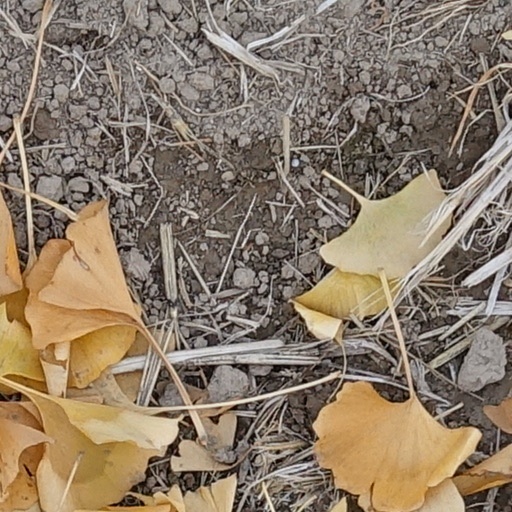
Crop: wheat